Aymara language

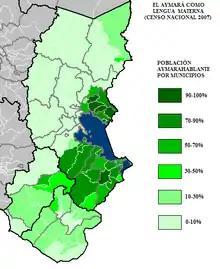
Distribution of the Aymara language within three southern departments in Peru: Puno, Moquegua, Tacna.

There are roughly two million Bolivian speakers, half a million Peruvian speakers, and perhaps a few thousand speakers in Chile. At the time of the Spanish conquest in the sixteenth century, Aymara was the dominant language over a much larger area than today, including most of highland Peru south of Cusco. Over the centuries, Aymara has gradually lost speakers both to Spanish and to Quechua; many Peruvian and Bolivian communities that were once Aymara-speaking now speak Quechua.